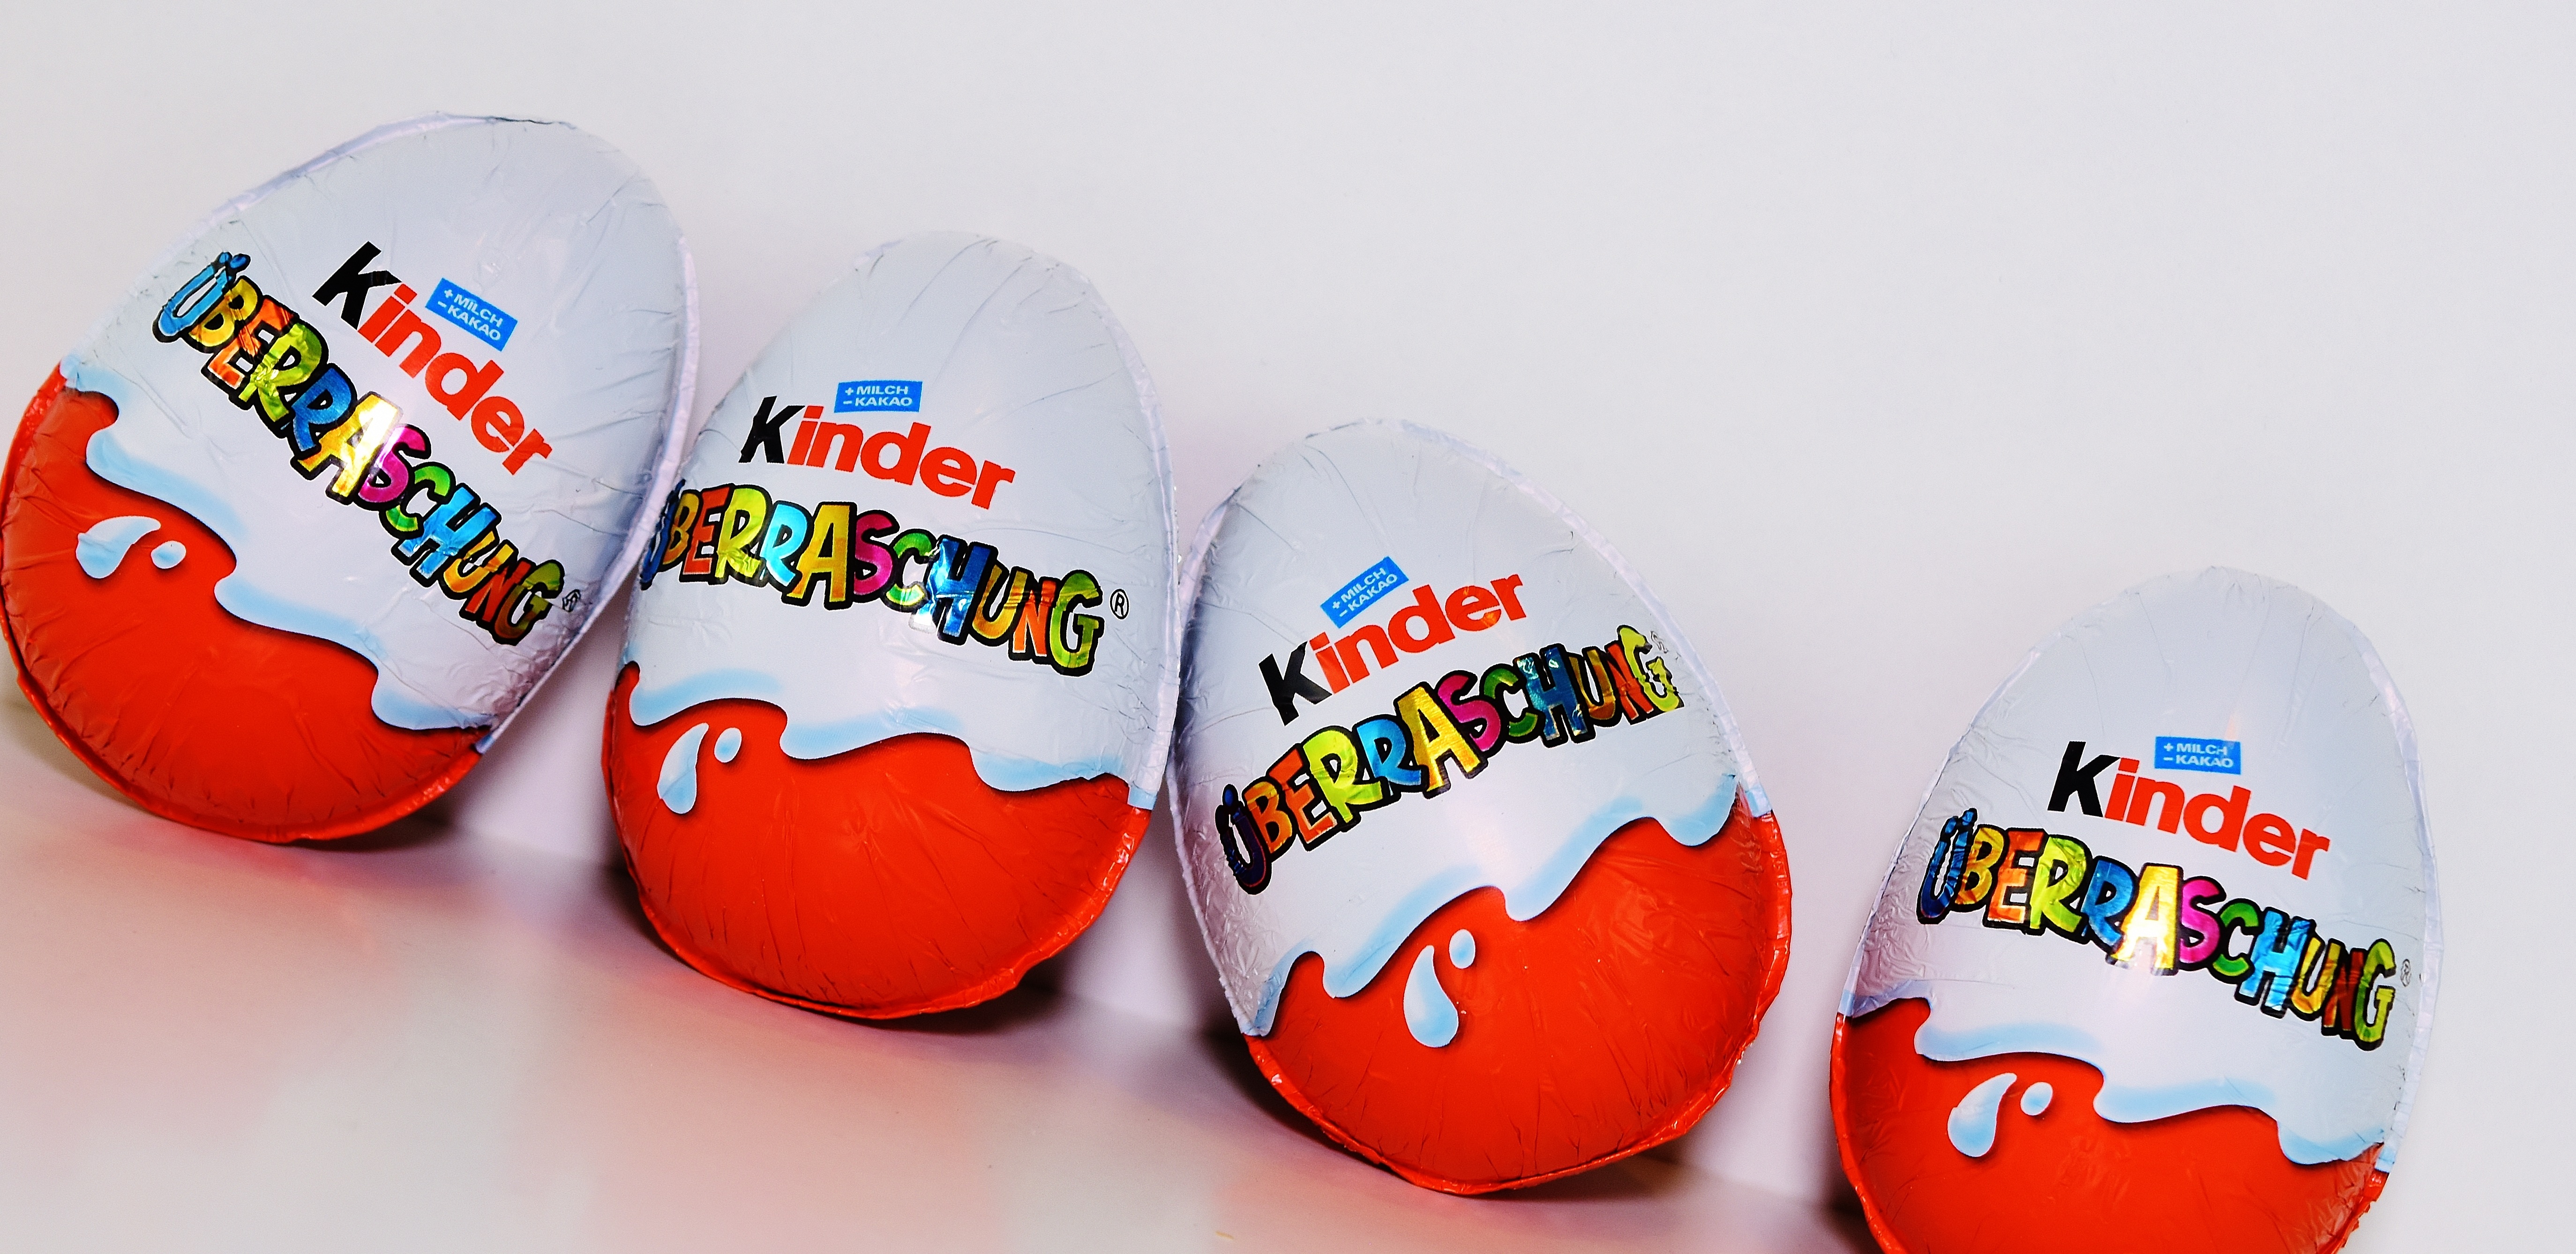
play, food, chocolate, egg, product, children, illustration, ball, toys, easter, children toys, easter egg, surprise eggs